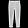
Label: Trouser